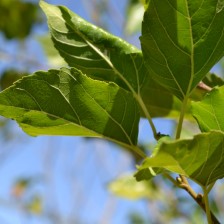
Variety: Kamphaengsaeng42